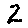
Label: 2